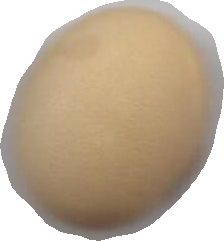
Variety: Anjasmoro